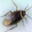
Label: cockroach